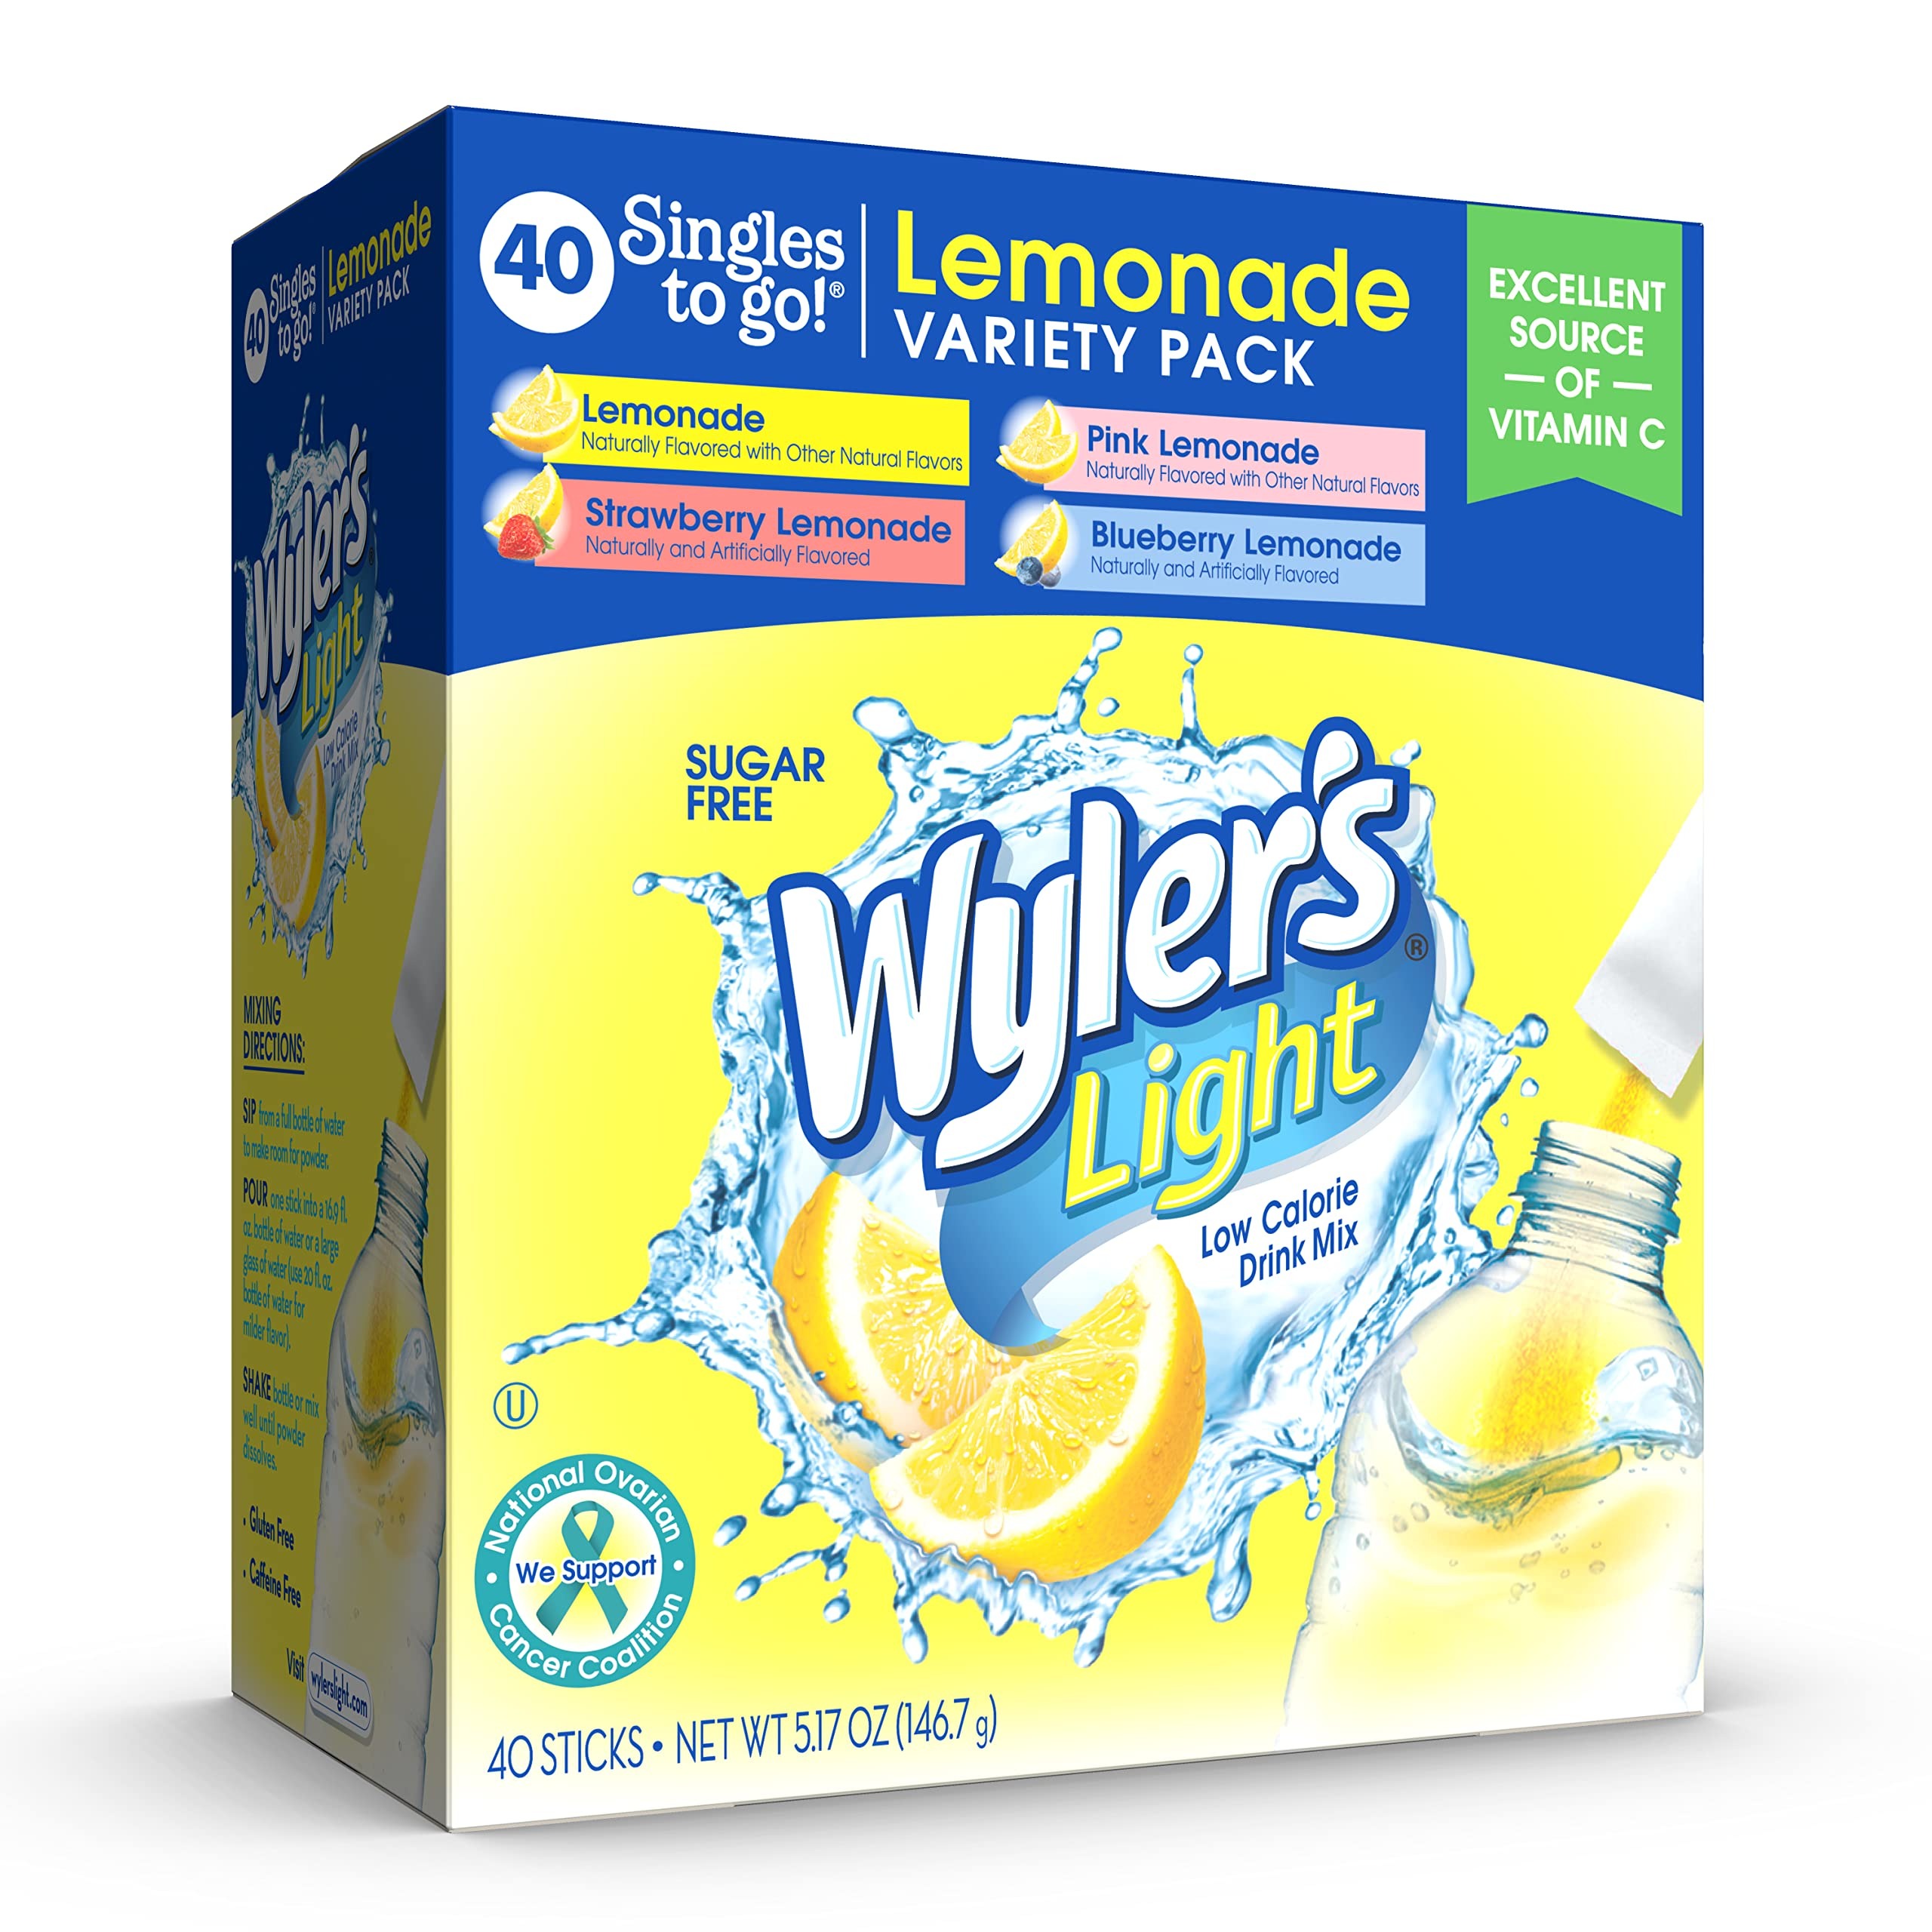
Item Name: Wyler's Light Lemonade Variety Pack, 40 ct Singles to Go Powder Packets, Water Drink Mix, Variety Pack, Pink, Strawberry & Blueberry Lemonade, Sugar & Caffeine Free, On-The-Go,(Pack of 1)
Bullet Point 1: 40 TOTAL SERVINGS: Each box contains 40 tasty packets of Wyler’s Light water enhancer giving you a total of 40 refreshing single servings.
Bullet Point 2: 4 LEMONADE FLAVORS: Try four different lemonade flavors in this variety pack. Includes Lemonade, Pink Lemonade, Strawberry Lemonade and Blueberry Lemonade flavors.
Bullet Point 3: A HEALTHIER CHOICE: Wyler’s Light Singles To Go are sugar free and have only 5 calories, 85% fewer than leading beverages.
Bullet Point 4: EXCELLENT SOURCE OF VITAMIN C: Get a dose of your daily nutrients while enjoying a fantastic fruit flavor.
Bullet Point 5: QUICK AND CONVENIENT: Each serving of Wyler’s drink mix is perfect for the average water bottle – just shake and enjoy!
Value: 5.17
Unit: Ounce

Price: 6.99